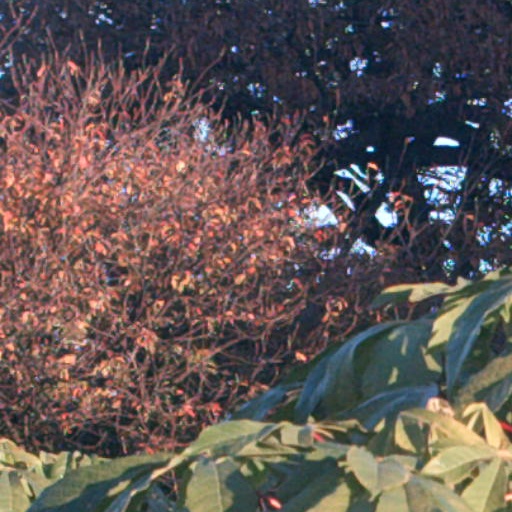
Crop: cassava